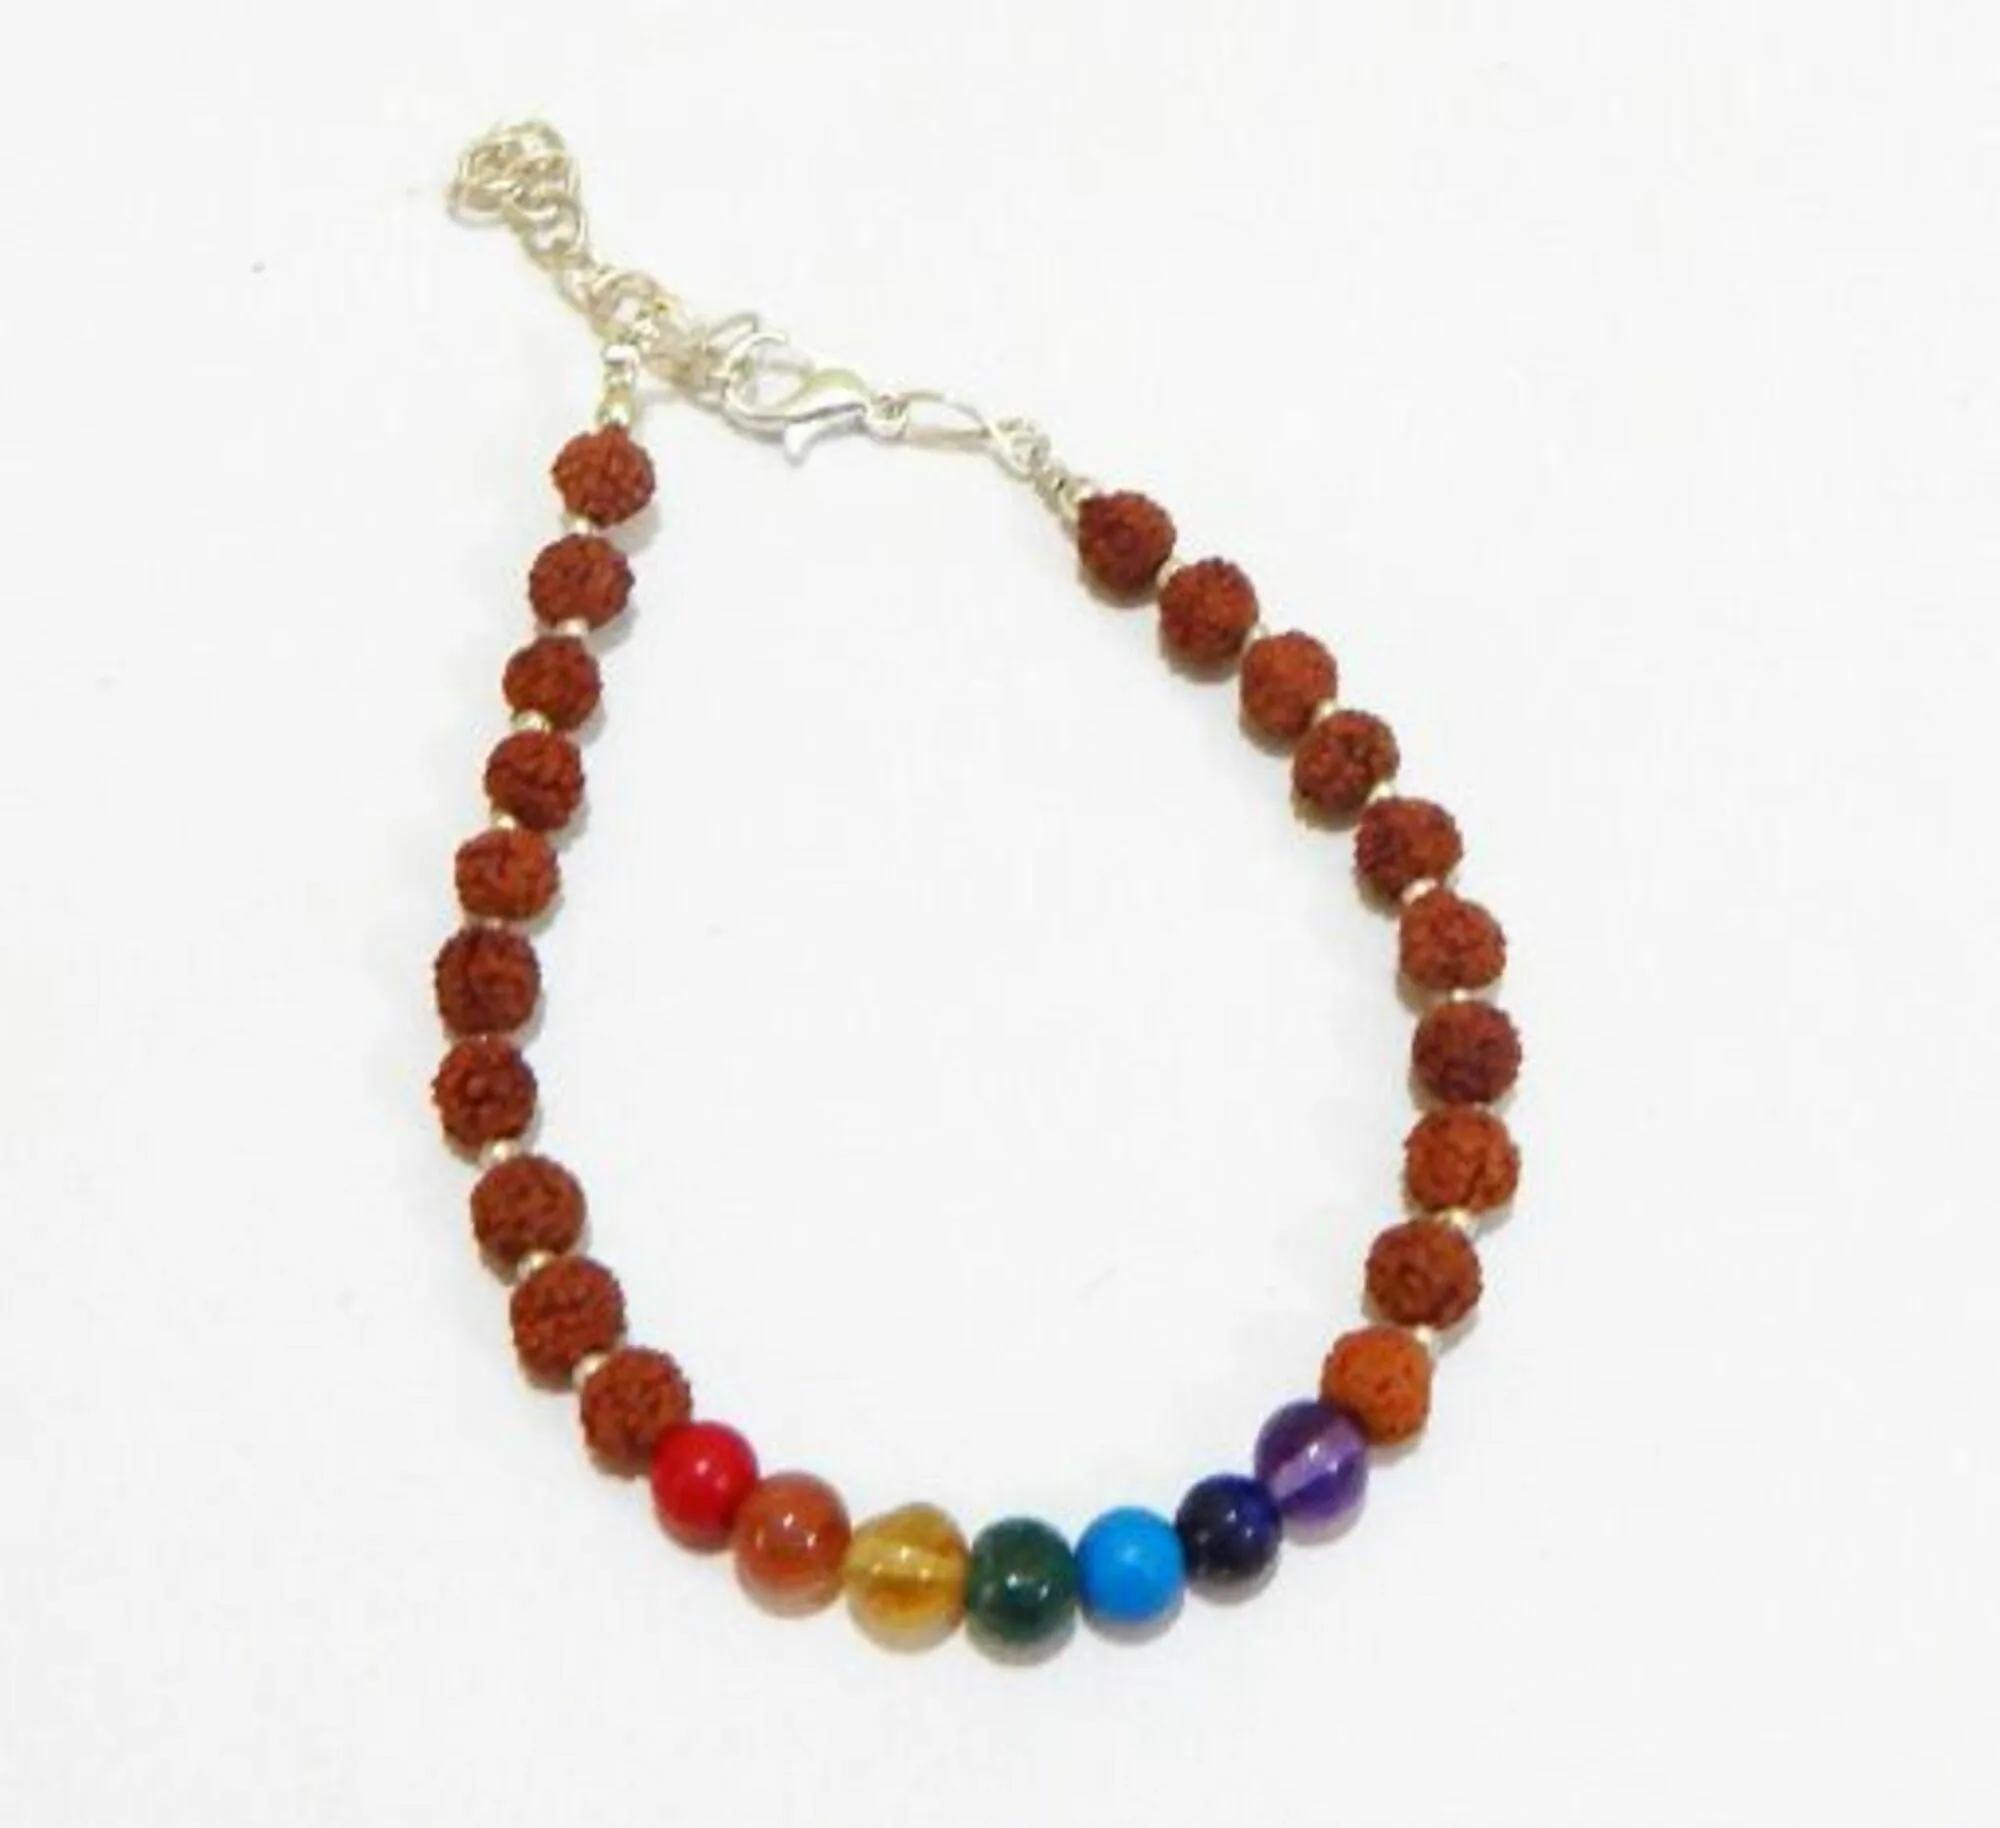
Jaya Vision Enterprises Gemstone 7 Chakra color Beads & Rudraksha Beads Bracelet
Type: Bracelets
Brand: JAYA VISION ENTERPRISES
Price: Rs. 460
7 Chakra Gemstone Bracelet 5mm Stone Beads & 5mm Rudraksha Beads Bracelet with Silver Polish Copper metal Finding.